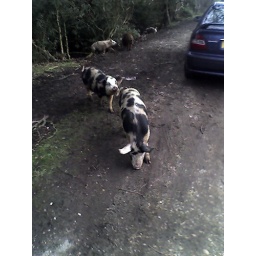
These pigs were walking in the middle of the road